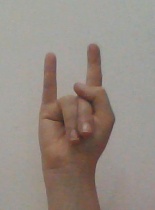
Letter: la